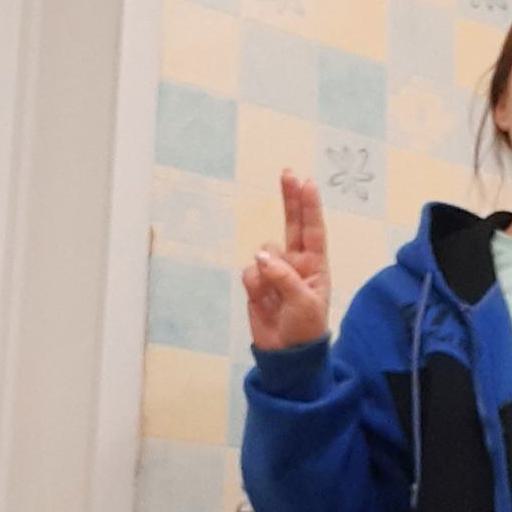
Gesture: two_up